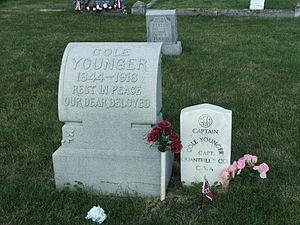
Lee's Summit est une ville du Missouri, dans les comtés de Cass et de Jackson.